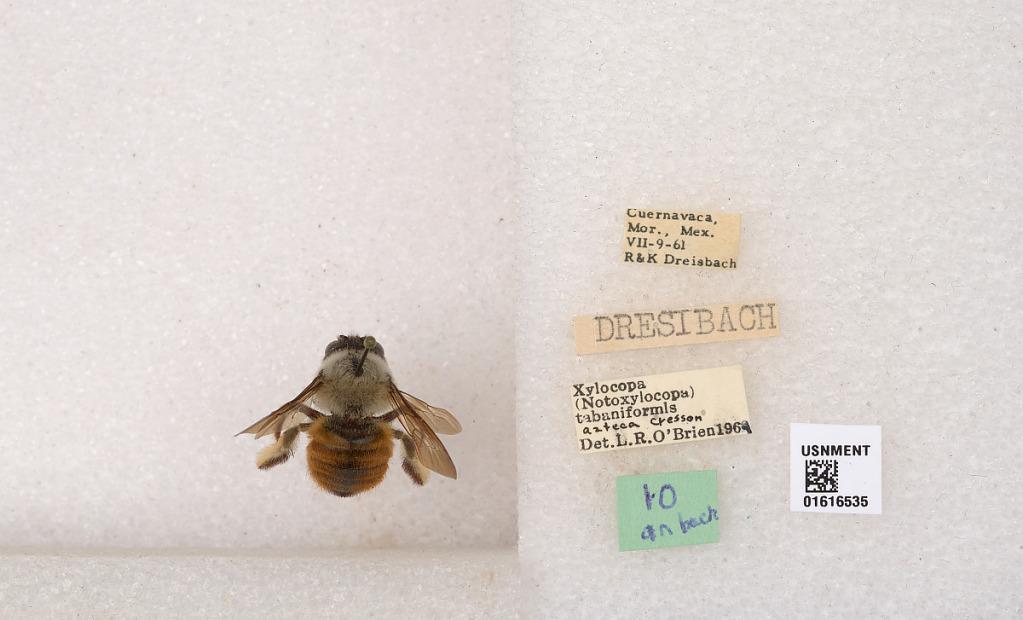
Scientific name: Xylocopa (Notoxylocopa) tabaniformis azteca Cresson
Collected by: R. Dreisbach & McGough
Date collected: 1961-7-9
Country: Mexico
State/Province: Morelos
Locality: Cuernavaca
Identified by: O'Brien, L. R.